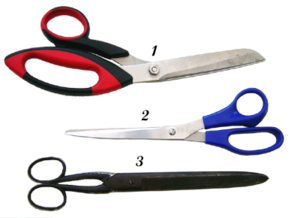
Ciseaux 1.Ciseaux de garnisseur 2. Ciseaux pour tissu 3. Ciseaux à papier